Harold Alexander, 1st Earl Alexander of Tunis

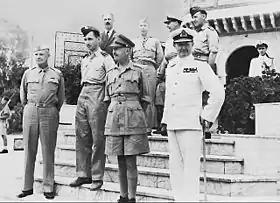
Allied leaders of the Sicilian campaign in North Africa; (front row, left to right) General Dwight D. Eisenhower, Air Chief Marshal Sir Arthur Tedder, General Sir Harold Alexander, Admiral Sir Andrew Cunningham, (top row, left to right) Harold Macmillan, Major General Walter Bedell Smith and unidentified British officers.

After the Tunisian campaign, Alexander's command became the 15th Army Group, which became responsible (under General Eisenhower) for mounting the July 1943 Allied invasion of Sicily (codenamed Operation Husky). Once again, Alexander directed two field armies, both commanded by strong-willed characters who were not easy to control: General Montgomery's British Eighth Army and Lieutenant General George S. Patton's U.S. Seventh Army. The campaign did not portray Alexander at his best and he failed to grip his two commanders. Montgomery's Eighth Army found itself in a slogging match against typically skilful German opposition on the Catanian plain and on the slopes of Mount Etna. Patton, resentful in his belief that he and his Seventh Army had been given a secondary role in the campaign, confronted Alexander and successfully argued for his army to be allowed to drive to the northwest and to capture Palermo. Although initially reluctant to allow Patton such a role, Alexander eventually, but reluctantly, allowed the Seventh Army commander to have his way, although Palermo did not appear to have much strategic significance. Despite this, it turned out to be the key to unlocking the Axis forces' defences and gave the Americans an easier route towards Messina. The brief campaign in Sicily proved largely successful, but some (with Montgomery among the loudest of the critics) believed that the campaign lacked direction - and blamed Alexander. Furthermore, although the Axis forces had been forced to withdraw from Sicily, they had managed to do so in relatively good order, crossing the Straits of Messina into Italy.